Braunston London Road railway station

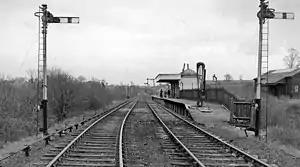
The station after closure in 1962

Braunston London Road was one of two railway stations that served the village of Braunston in Northamptonshire, England. The station was built on the Weedon to Leamington Spa branch line on an embankment next to the village's wharf on the Grand Union Canal after the demolition of a number of houses and a pub that were in the way.